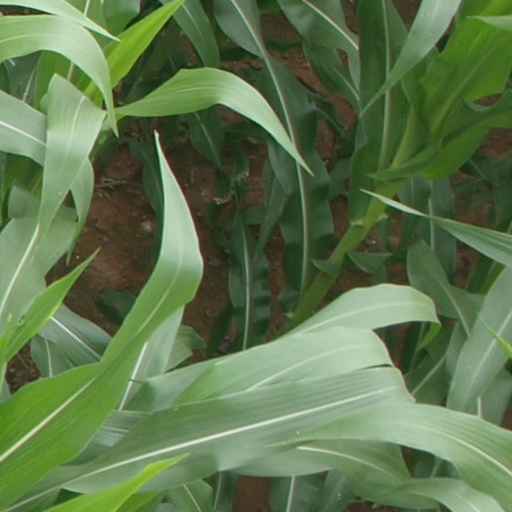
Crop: maize; corn